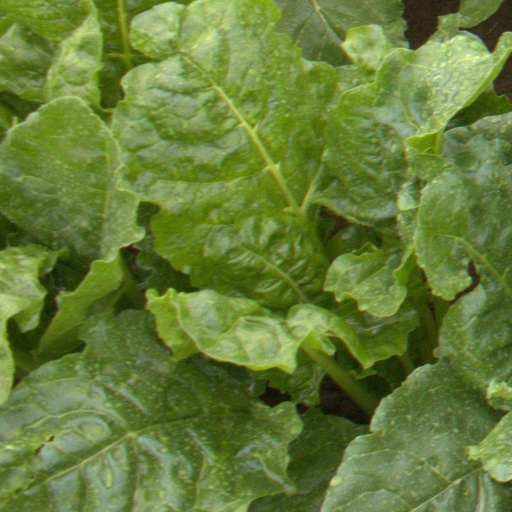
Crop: sugar beet